Day Out with Thomas

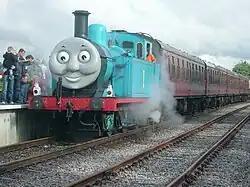
Replica of Thomas the Tank Engine on the Avon Valley Railway

Day Out with Thomas is a trade name, licensed by Mattel for tourist events that take place on heritage railways and feature one or more engines decorated to look like characters from the British children's television series "Thomas & Friends". The events are held in Australia, Canada, Japan, the Netherlands, New Zealand, the United Kingdom, and the United States of America. They include a full-day of activities for families in addition to rides on trains pulled by the customised steam locomotives resembling characters such as Thomas the Tank Engine.